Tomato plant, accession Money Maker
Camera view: vertical (180 deg); turntable rotation: 90 degrees
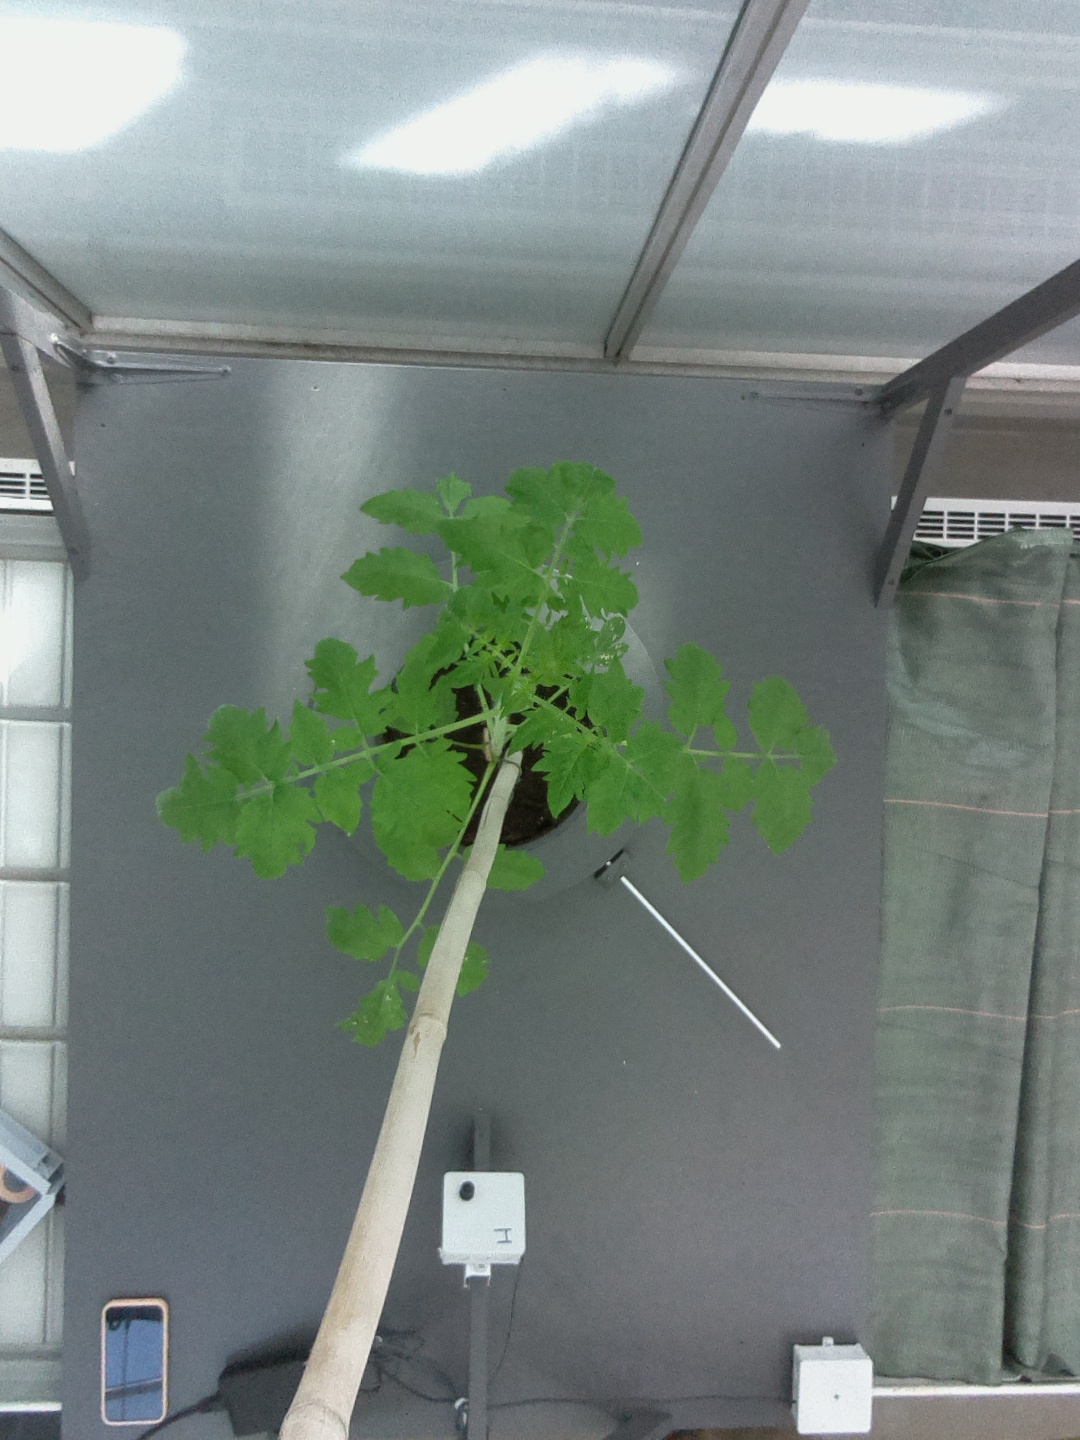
BBCH growth stage 14: 8 of true leaves visible